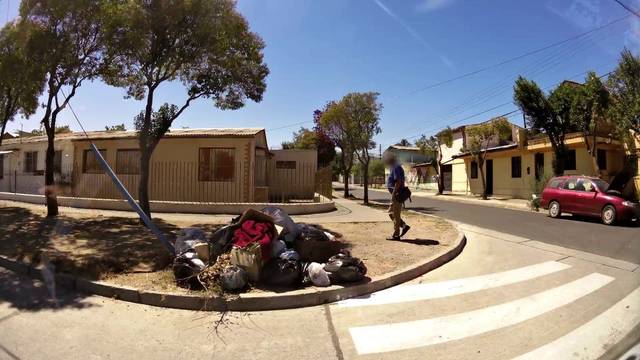
Region: Chile
Coordinates: -34.17, -70.731